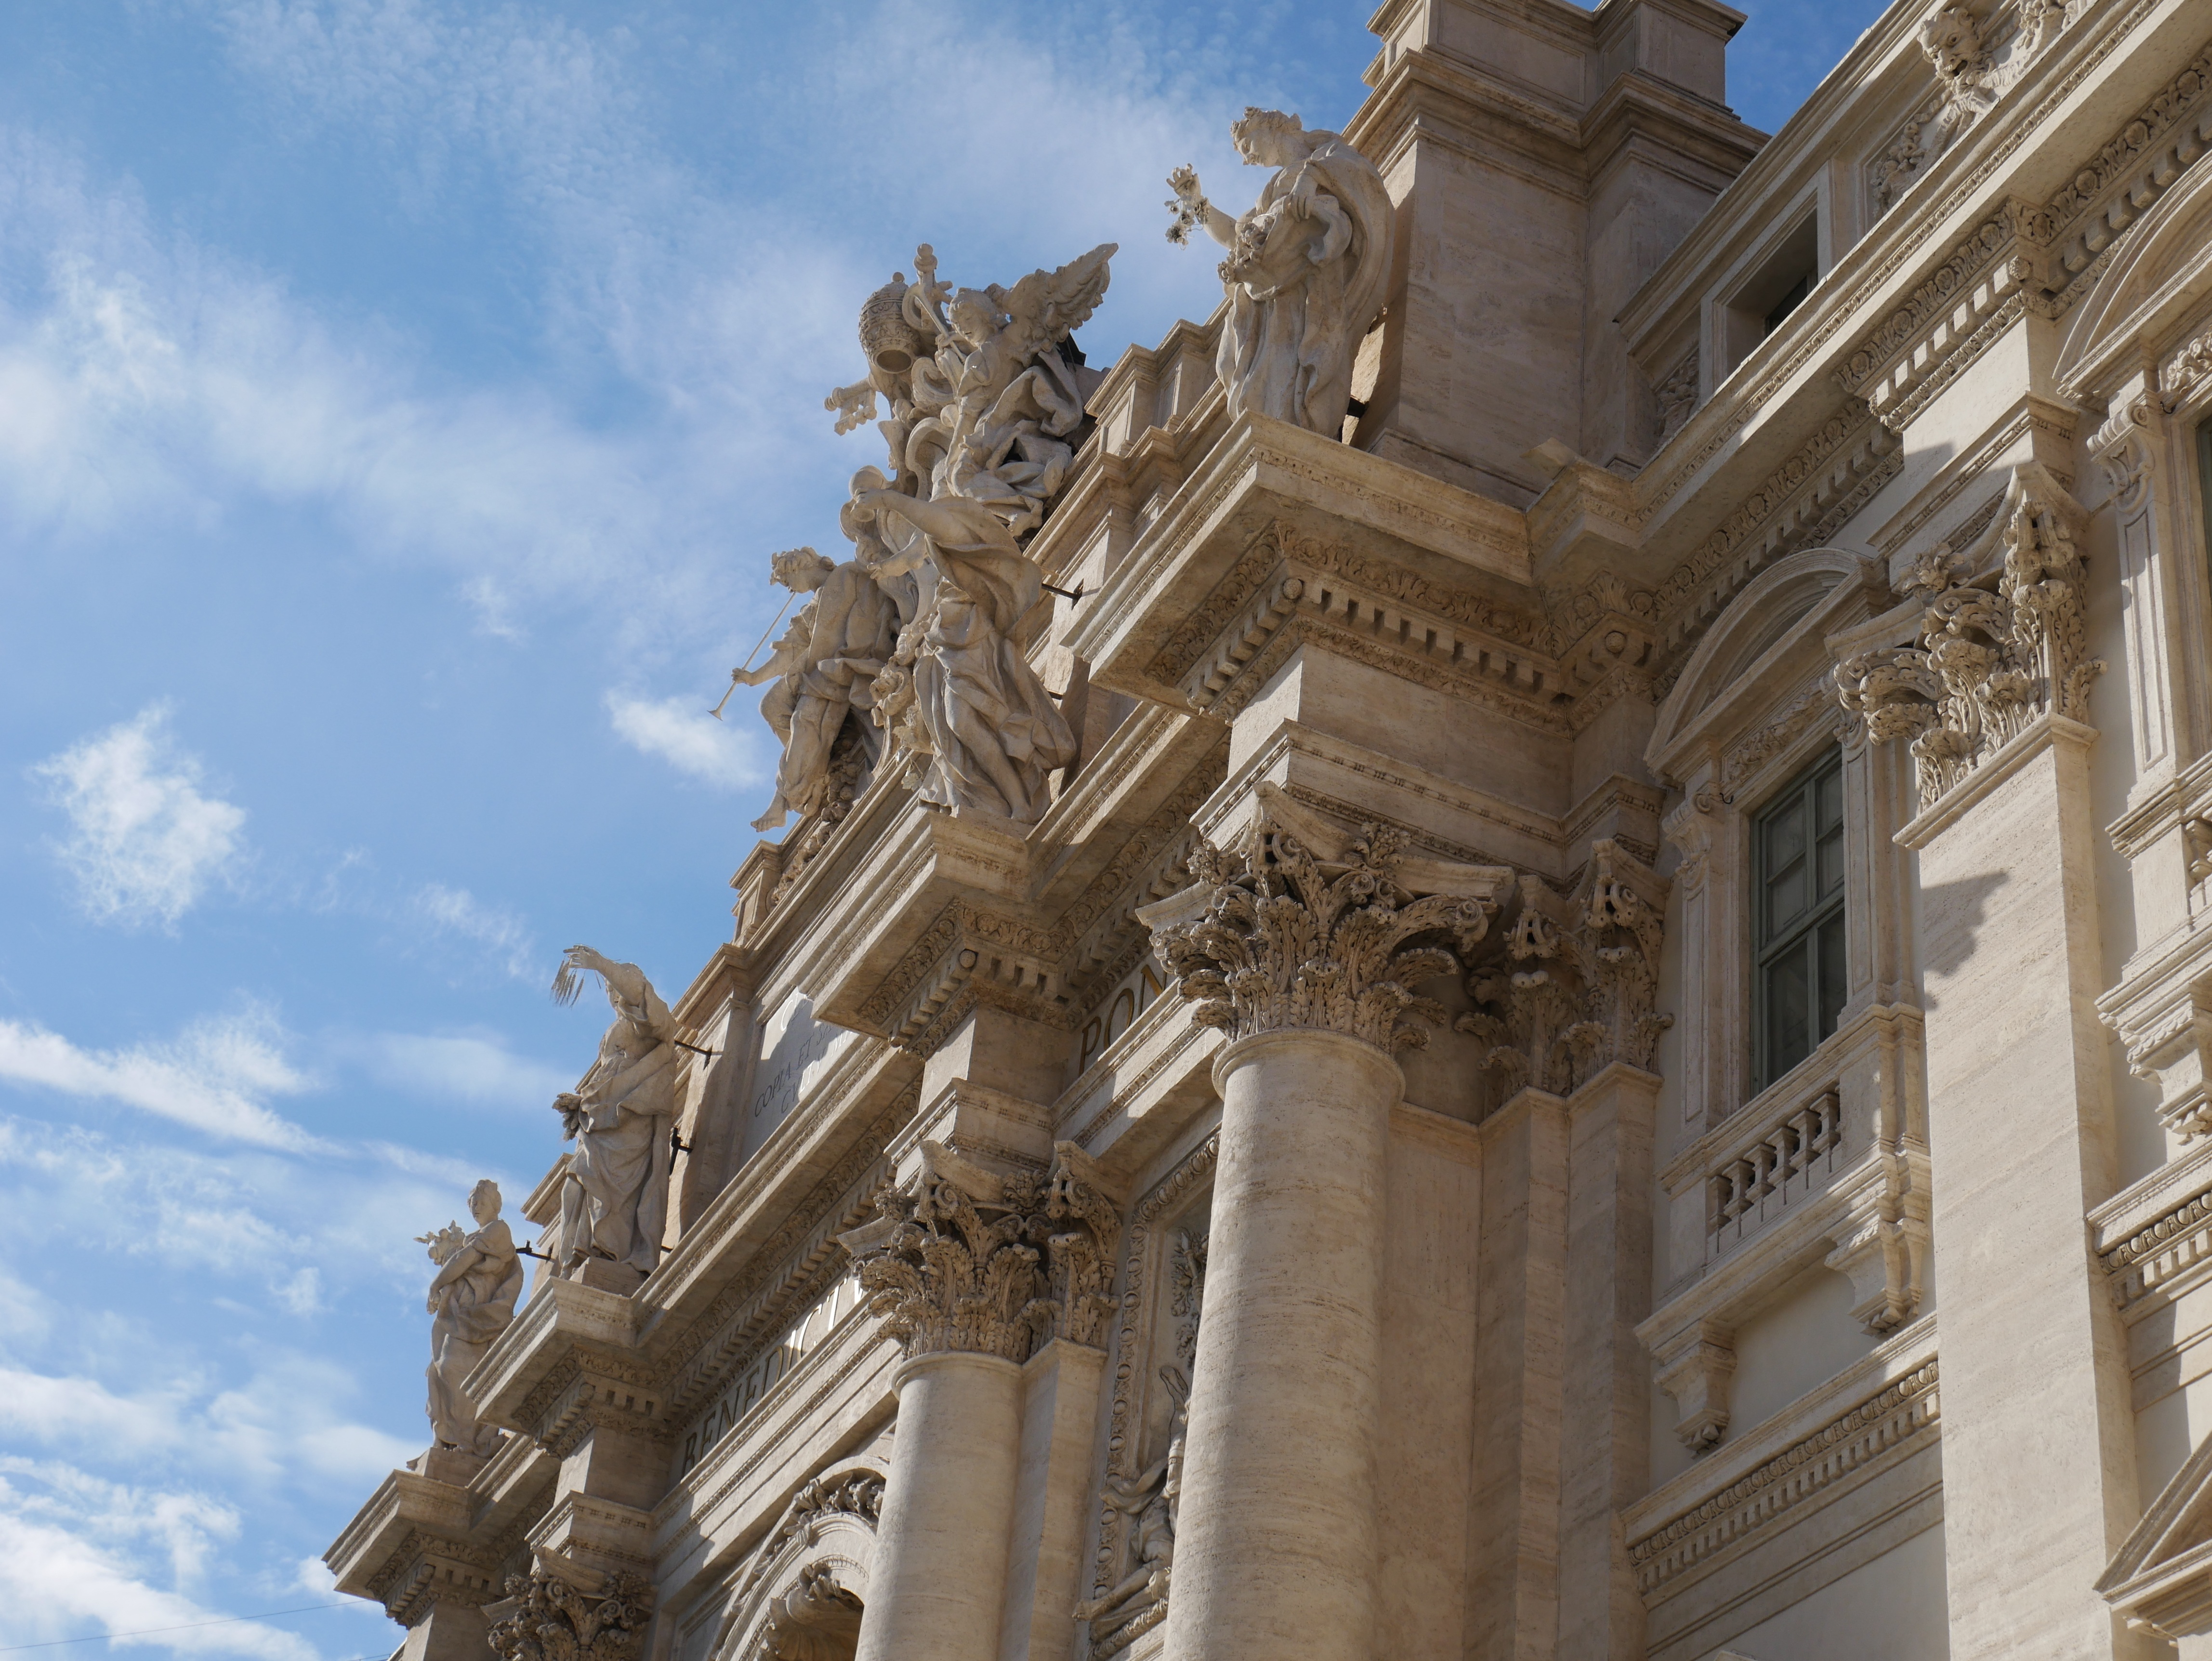
architecture, air, building, palace, monument, heaven, tower, landmark, italy, facade, church, cathedral, place of worship, blue sky, clouds, rome, tourists, spire, marble, fountain, basilica, trevi, ancient history, attractions include, tevi fountain